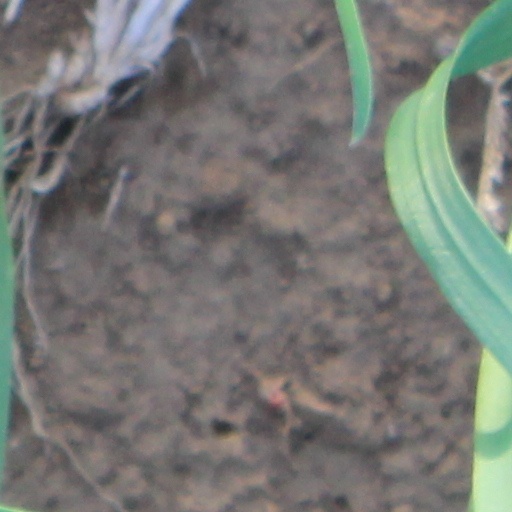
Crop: wheat